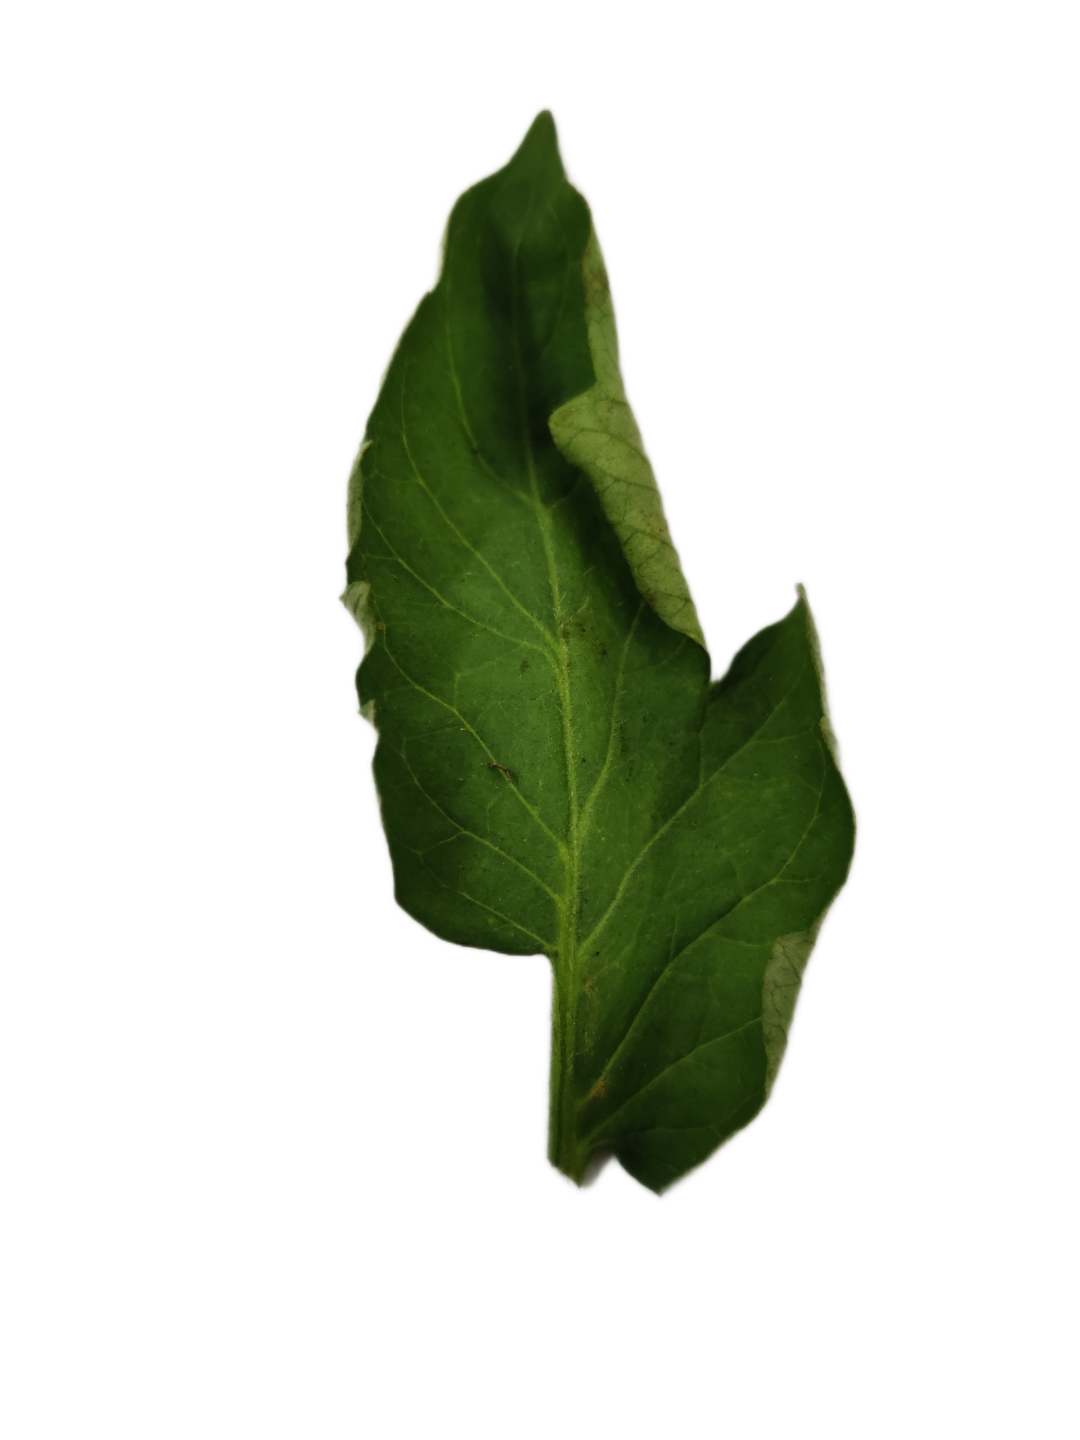
Crop: Tomato
Label: Mosaic